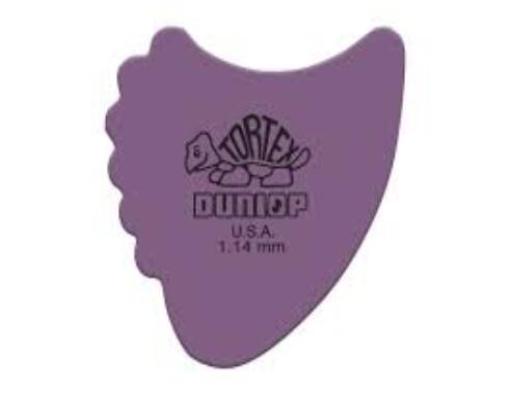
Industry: Leisure